Francis Chit

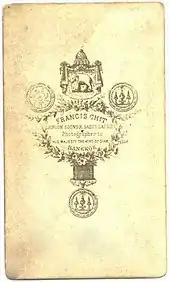
"Carte de visite", reverse side showing photographer's mark

In 1880, Chit was made head of the newly created royal gas department, in charge of the city's gas lighting, and was promoted to the title Luang Akkhaninaruemit ('officer of fire making'), as he had learned the science from the French priests. The same year, he also set up a shophouse on the bustling Charoen Krung Road. He was joined in the business by his sons Thongdee, who at age 14 had been sent to apprentice under Benque & Kindermann in Hamburg, Germany, and Sa-at.